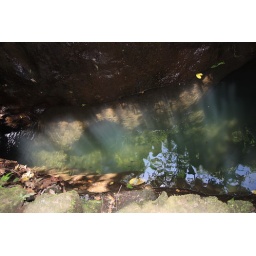
The water is so clear, you can see the fish in the stream clearly.